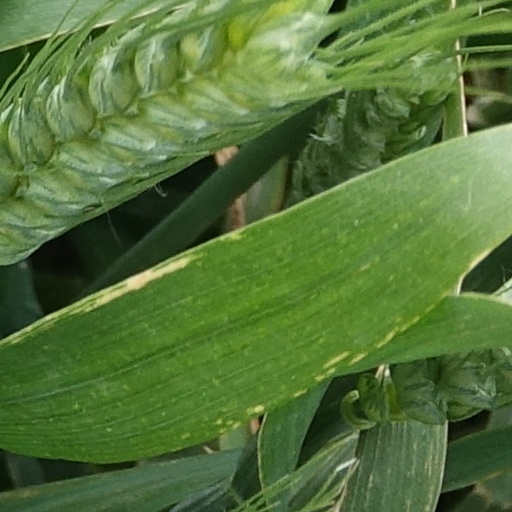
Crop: wheat